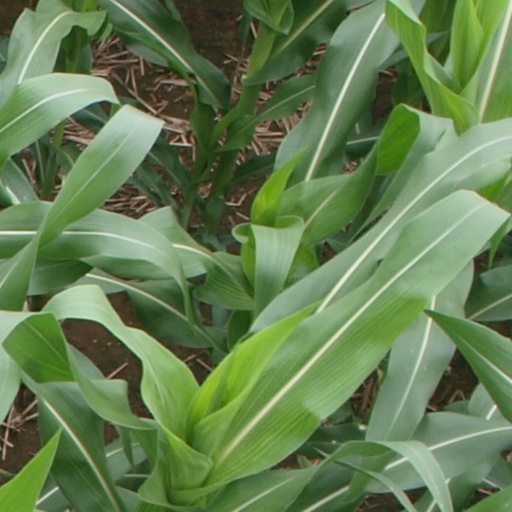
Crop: maize; corn